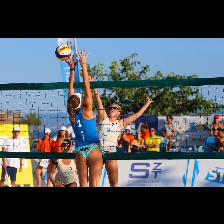
Label: Human